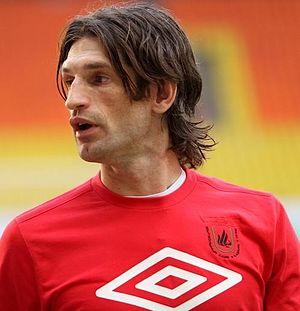
Roman Sergueïevitch Charonov est un footballeur russe né le 8 septembre 1976 à Moscou. Il évolue au poste de défenseur.